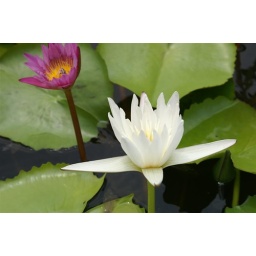
Two water lillies. Found in urn on boat dock.